Solikamsky Uyezd

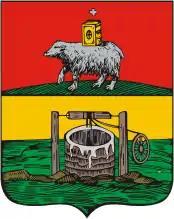
Coat of arms of Solikamsk

Solikamsky Uyezd was an administrative division (uyezd) of the Perm Governorate of the Russian Empire, which existed from 1781 to 1923. Its administrative center was the town of Solikamsk. Area: 29,334.3 km.